Fortifications of al-Andalus

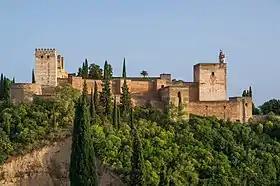
The Alcazaba of the Alhambra, built in the 13th century over older foundations

In the 13th–15th centuries, during the final period of Muslim rule in Al-Andalus, fortresses and towns were again refortified by either the Nasrids or (in fewer cases) the Marinids. In addition to the fortifications of Granada and its Alhambra, the Nasrids built or rebuilt the Gibralfaro Castle of Málaga and the castle of Antequera, and many smaller strategic hilltop forts like that of Tabernas. A fortified arsenal ("dar as-sina'a") was also built in Málaga, which served as a Nasrid naval base. This late period saw the construction of massive towers and keeps which likely reflected a growing influence of Christian military architecture. The Calahorra Tower (now known as the "Torre de Homenaje") of the Moorish Castle in Gibraltar is one particular example of this, built by the Marinids in the 14th century.